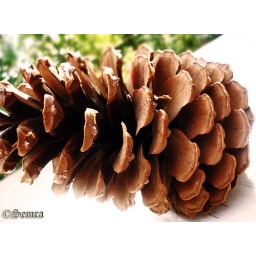
A pine cone is one of the brown oval seed cases produced by a pine tree